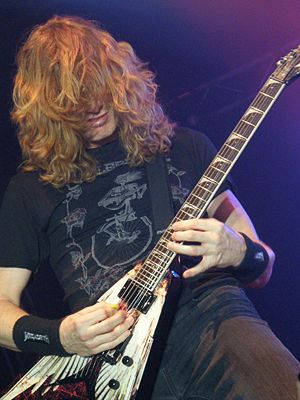
Megadeth / Historie / Dannelse og de tidlige år
Dave Mustaine stiftede Megadeth efter han blev smidt ud af sit tidligere band Metallica.
Megadeth er et amerikansk thrash metal-band ledet af stifter, forsanger, guitarist og sangskriver Dave Mustaine. Mustaine dannede bandet i 1983 efter at være blevet smidt ud af Metallica, og Megadeth har siden da udgivet 15 studiealbum, senest Dystopia i 2016.